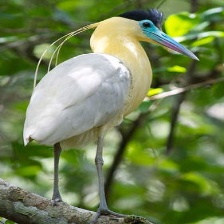
Species: CAPPED HERON
Scientific name: PILHERODIUS PILEATUS
ImageNet parent category: little_blue_heron